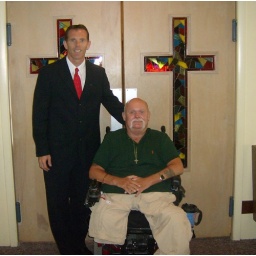
At the dedication of the new stained glass windows dad bought in Margret's memory